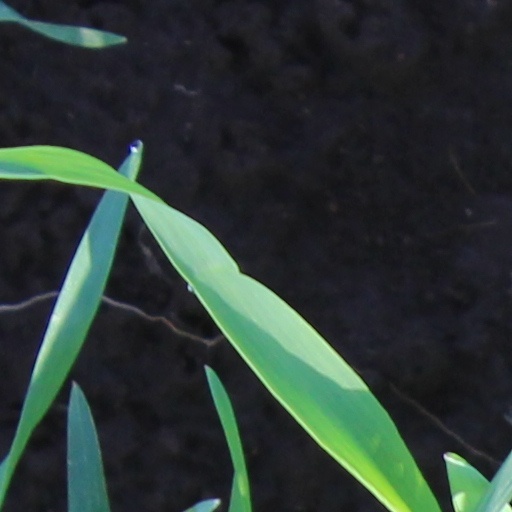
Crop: wheat